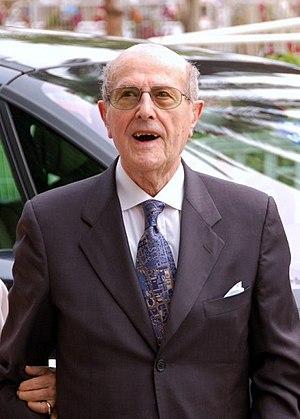
Manoel de Oliveira au festival de Cannes
Manoel de Oliveira [mɐnuˈɛɫ doliˈvɐjɾɐ] est un réalisateur portugais, né le 11 décembre 1908 à Porto, où il est mort le 2 avril 2015. Il a tourné jusqu'à la fin de sa vie, devenant le premier réalisateur centenaire en activité de toute l'histoire du cinéma. Il est le seul cinéaste qui a été récompensé plus d'une fois par le prix de l'Âge d'or.
Le cinéma portugais fait référence au système de production, de distribution et de diffusion des films au Portugal.